Grant Locomotive Works

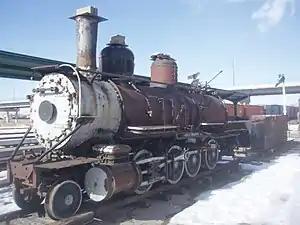
D&RGW 223 awaiting restoration in 2010.

Grant Locomotive Works was an American manufacturer of steam railway locomotives from 1867 to 1895, first in Paterson, New Jersey, and then in Chicago. The company built about 1,888 locomotives.